Luye

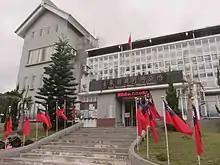
Luye Township Office

Luye Township is a rural township in Taitung County, Taiwan. It is located in the Huadong Valley.